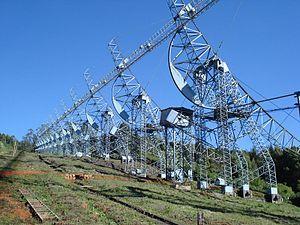
Ooty, de son nom officiel Udhagamandalam, parfois abrégé en Udhagai, est une ville et la capitale du district des Nilgiris dans le nord ouest de l'État indien du Tamil Nadu.